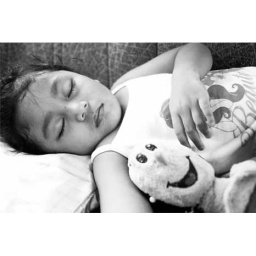
sleeping in my car